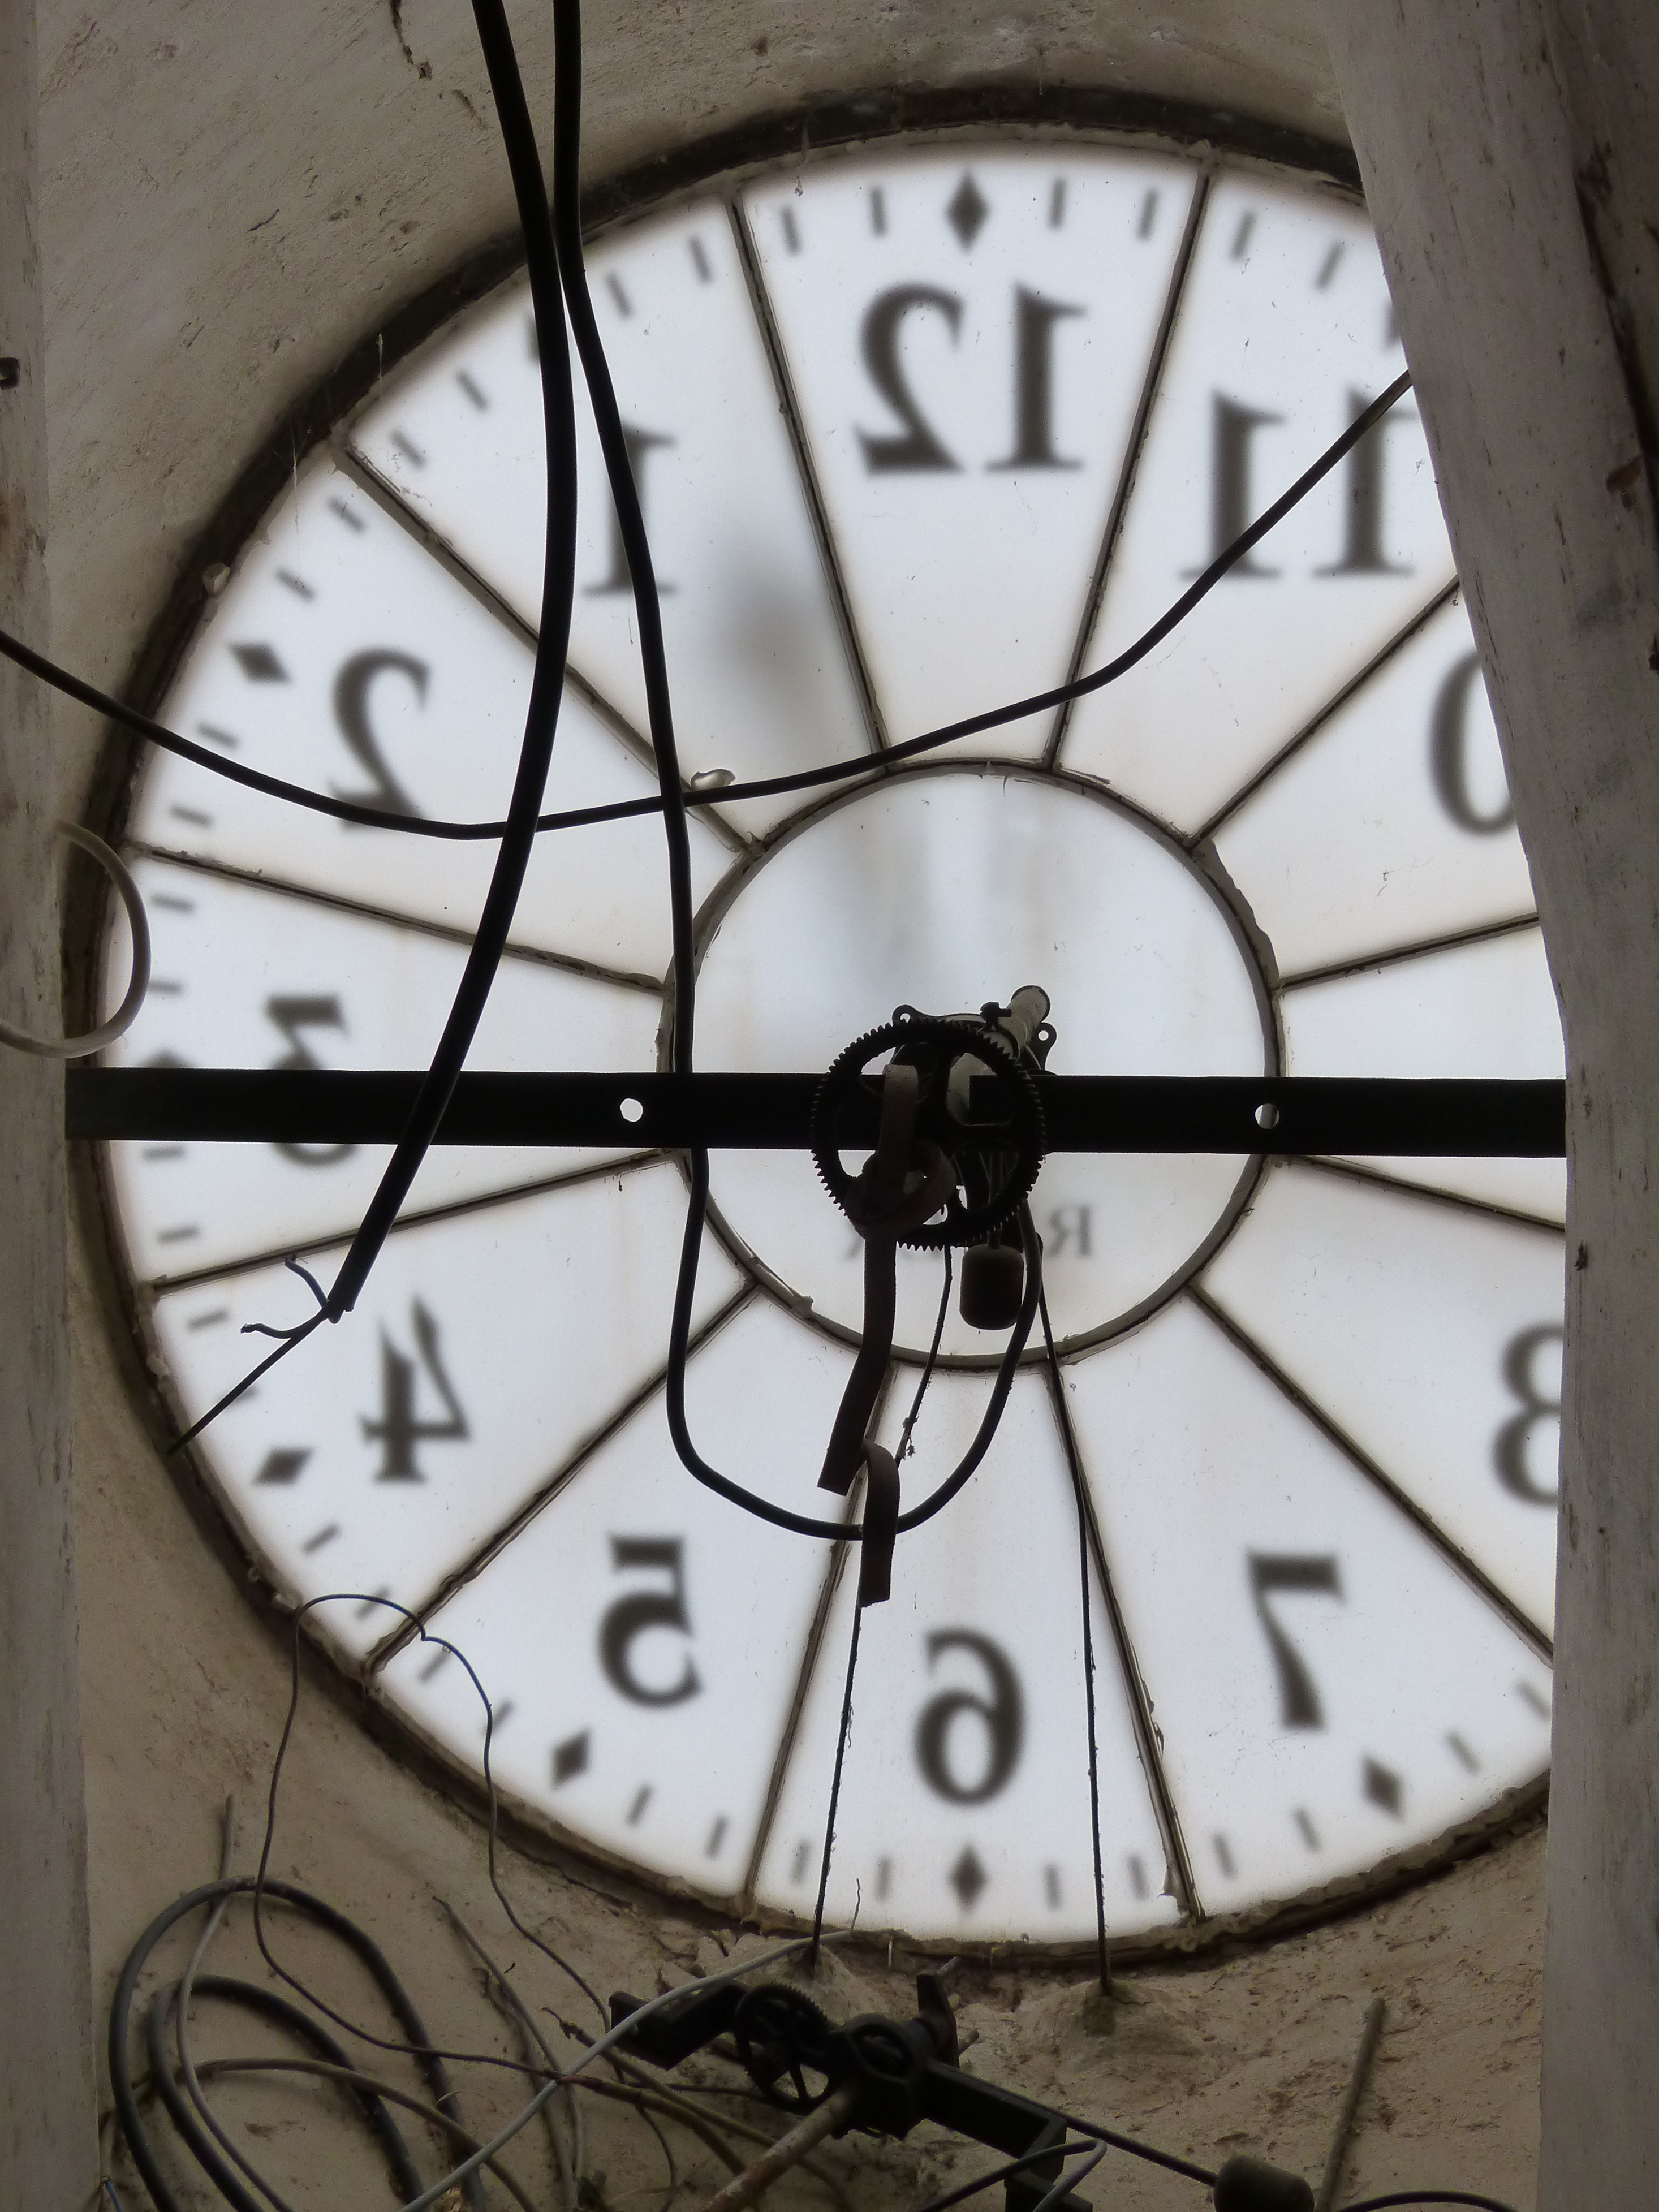
white, wheel, window, glass, clock, number, line, black, circle, bell tower, mechanism, symmetry, iron, shape, tower hours, from inside, guts